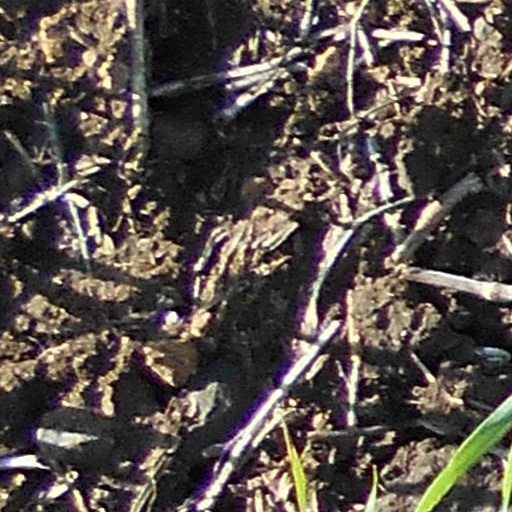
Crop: wheat